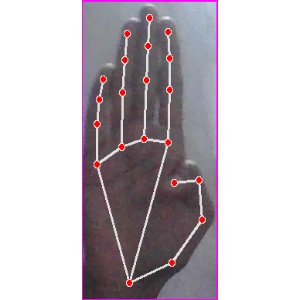
अक्षर: झ